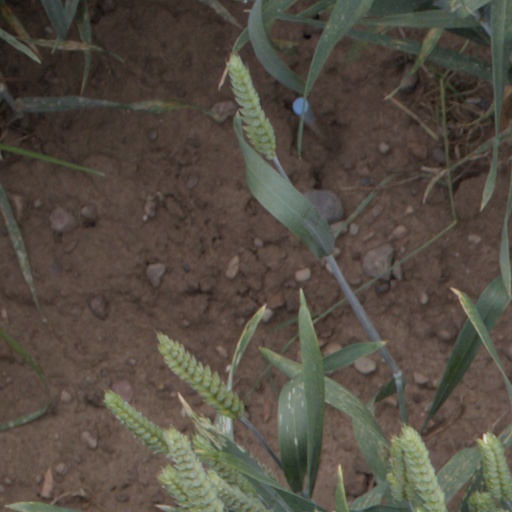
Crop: wheat